The Stomping Land

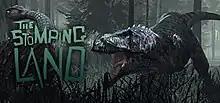

The Stomping Land is a survival simulation video game released for Microsoft Windows. In the game, players take on the role of tribal hunters, and battle against each other and dinosaurs on an island. The game was primarily played through online multiplayer.